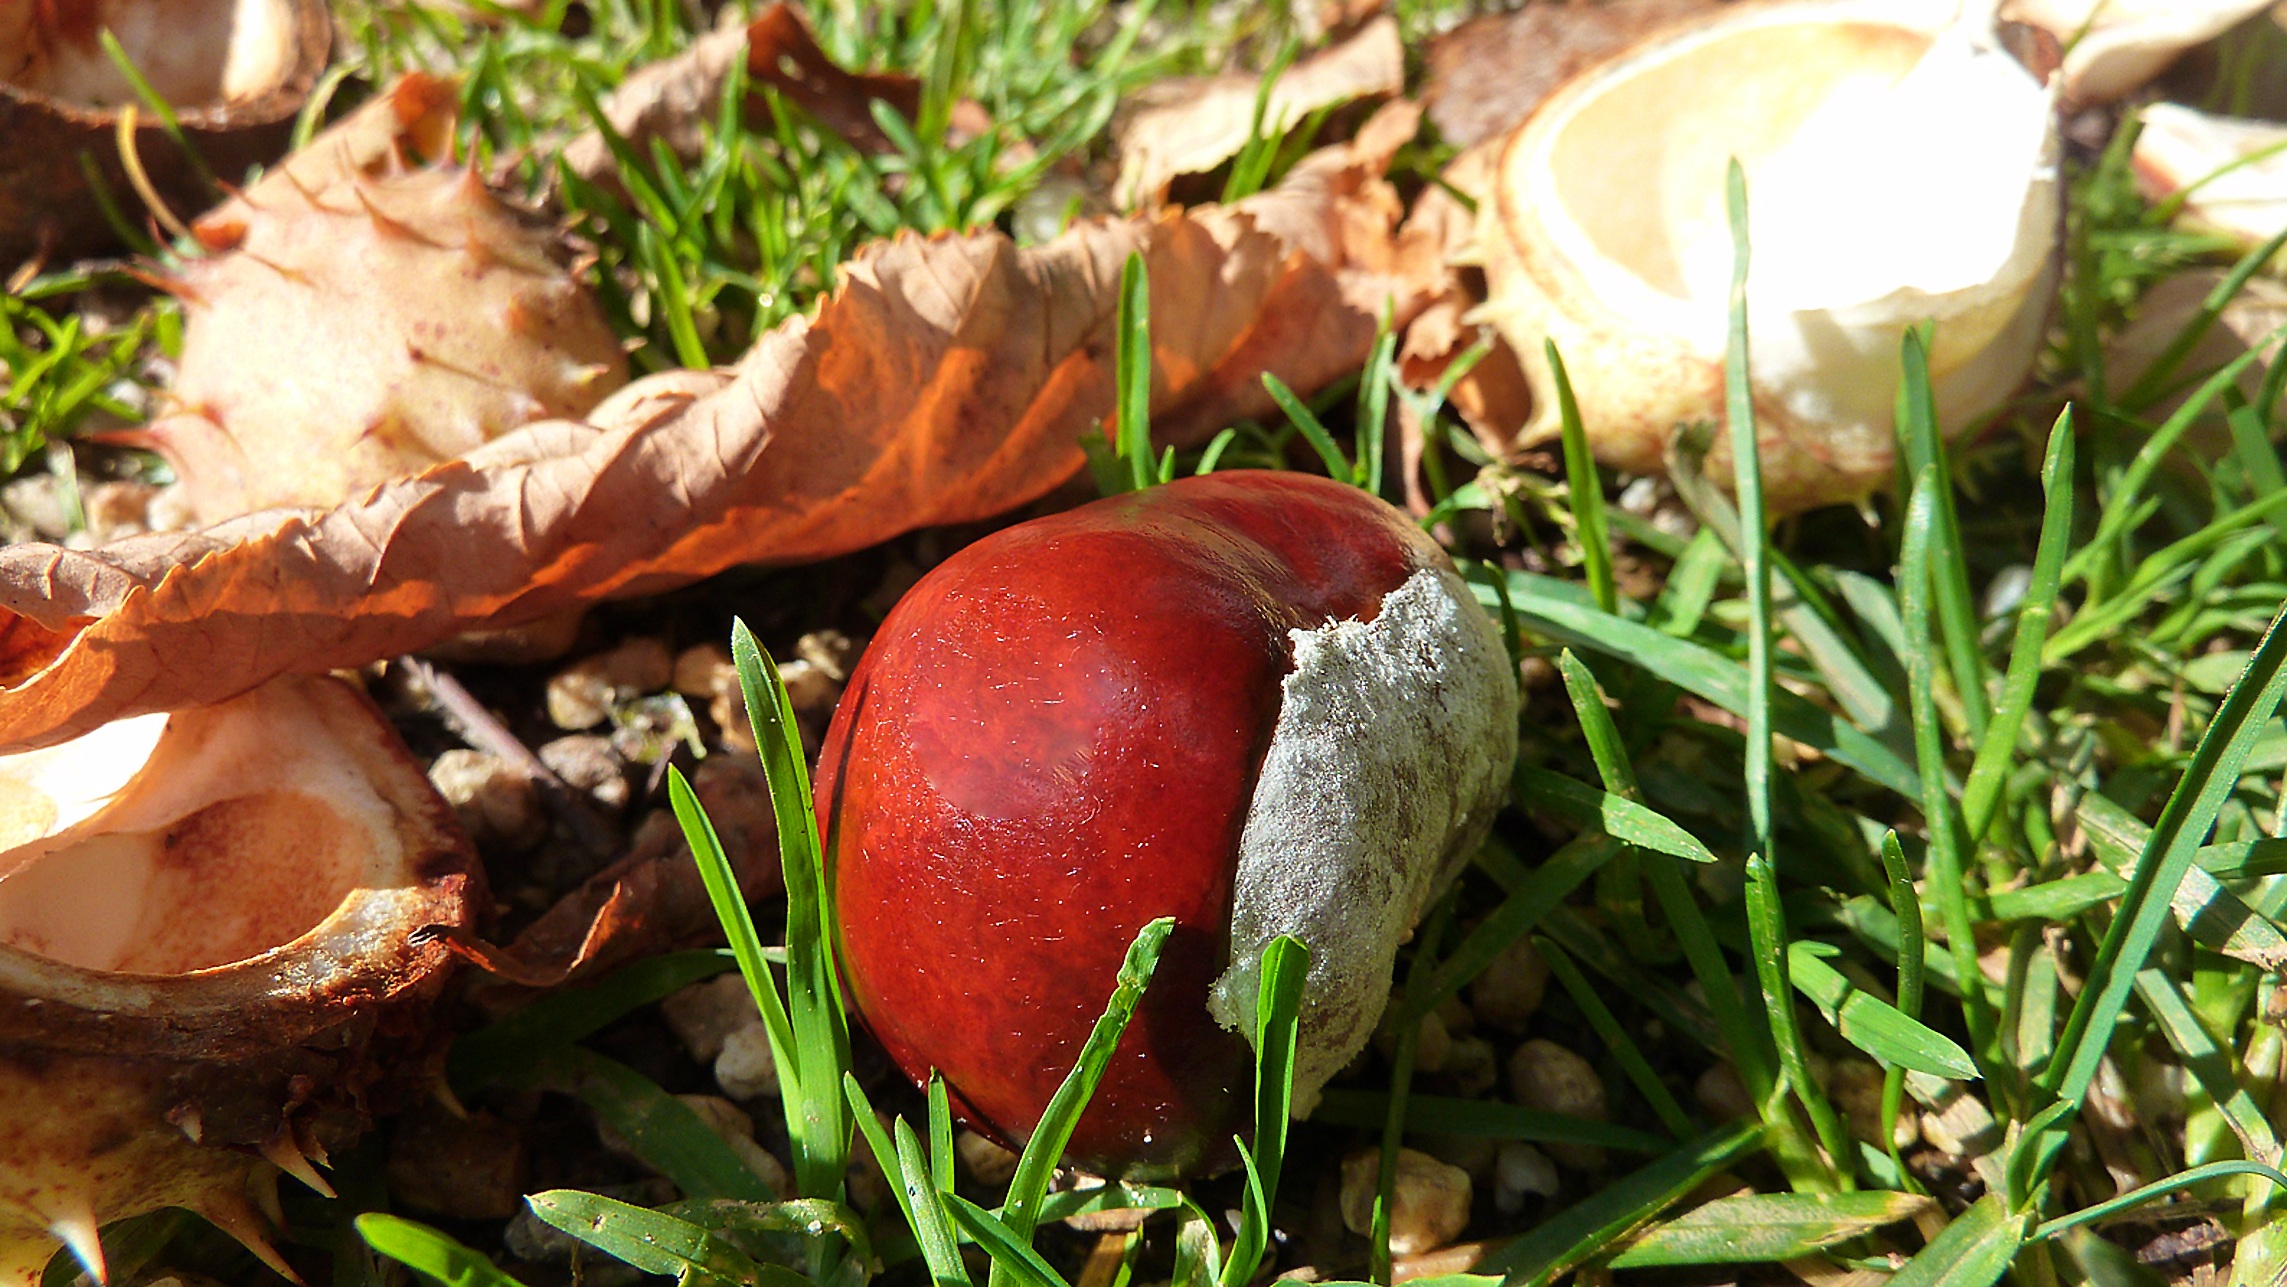
prickly, grain, fruit, leaf, flower, produce, shine, autumn, brown, mushroom, flora, shell, fungus, woodland, october, bolete, collect, chestnut, concerns, autumn fruit, chestnut fruit, buckeye, chestnut nuts, indian summer, ordinary rosskastanie, common rosskastanie, edible mushroom, penny bun